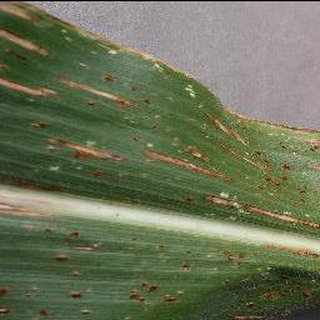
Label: corn_cercospora_leaf_spot